Mrs Funnybones

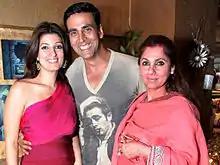
Khanna with her husband, Akshay Kumar (centre) and mother, Dimple Kapadia (right), who feature in the book

Khanna said that the main characters in the book are "a few facts, a little fiction, a few decaying brain cells, and a couple of old bones into my brewing cauldron of words." The book received good reviews with The Times of India stating "The funny bone definitely tickles but at the same time also jabs you hard." "Subtle observation(s) with a sledgehammer impact." says Mint. The Huffington Post reviewed the book stating "Thank you Mrs. Funnybones for reminding us that life is what you make of it and the most ordinary moments sometimes provide the maximum entertainment and pearls of wisdom." The book highlights anecdotes and the experiences of the author regarding her family, surroundings and the way she handles them. In the whole book, Khanna did not mention her husband by his name.